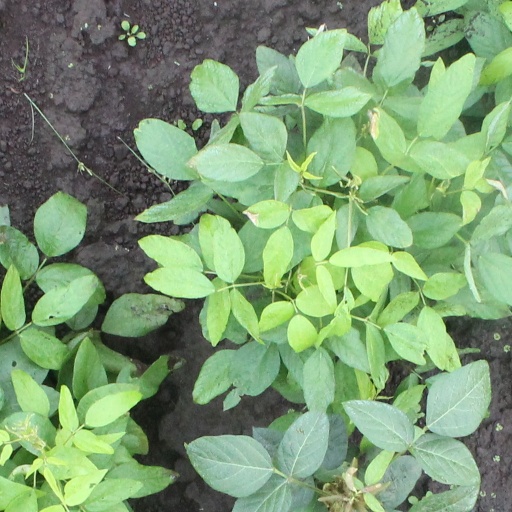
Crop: soybean